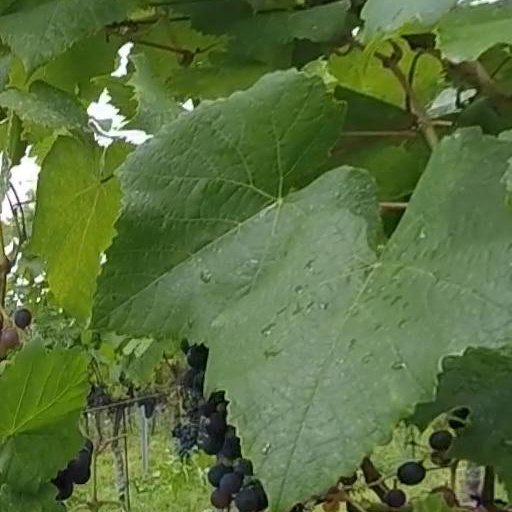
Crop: grape